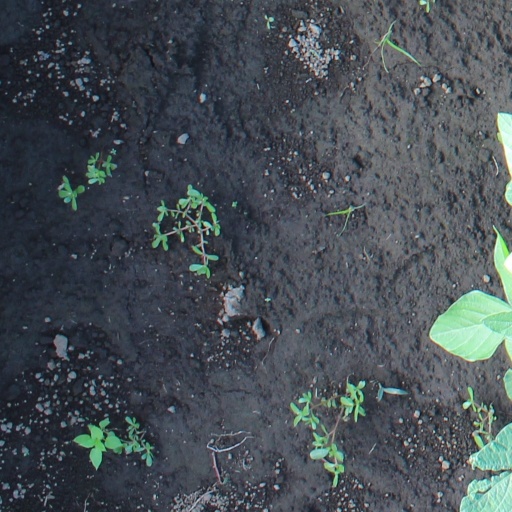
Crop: soybean